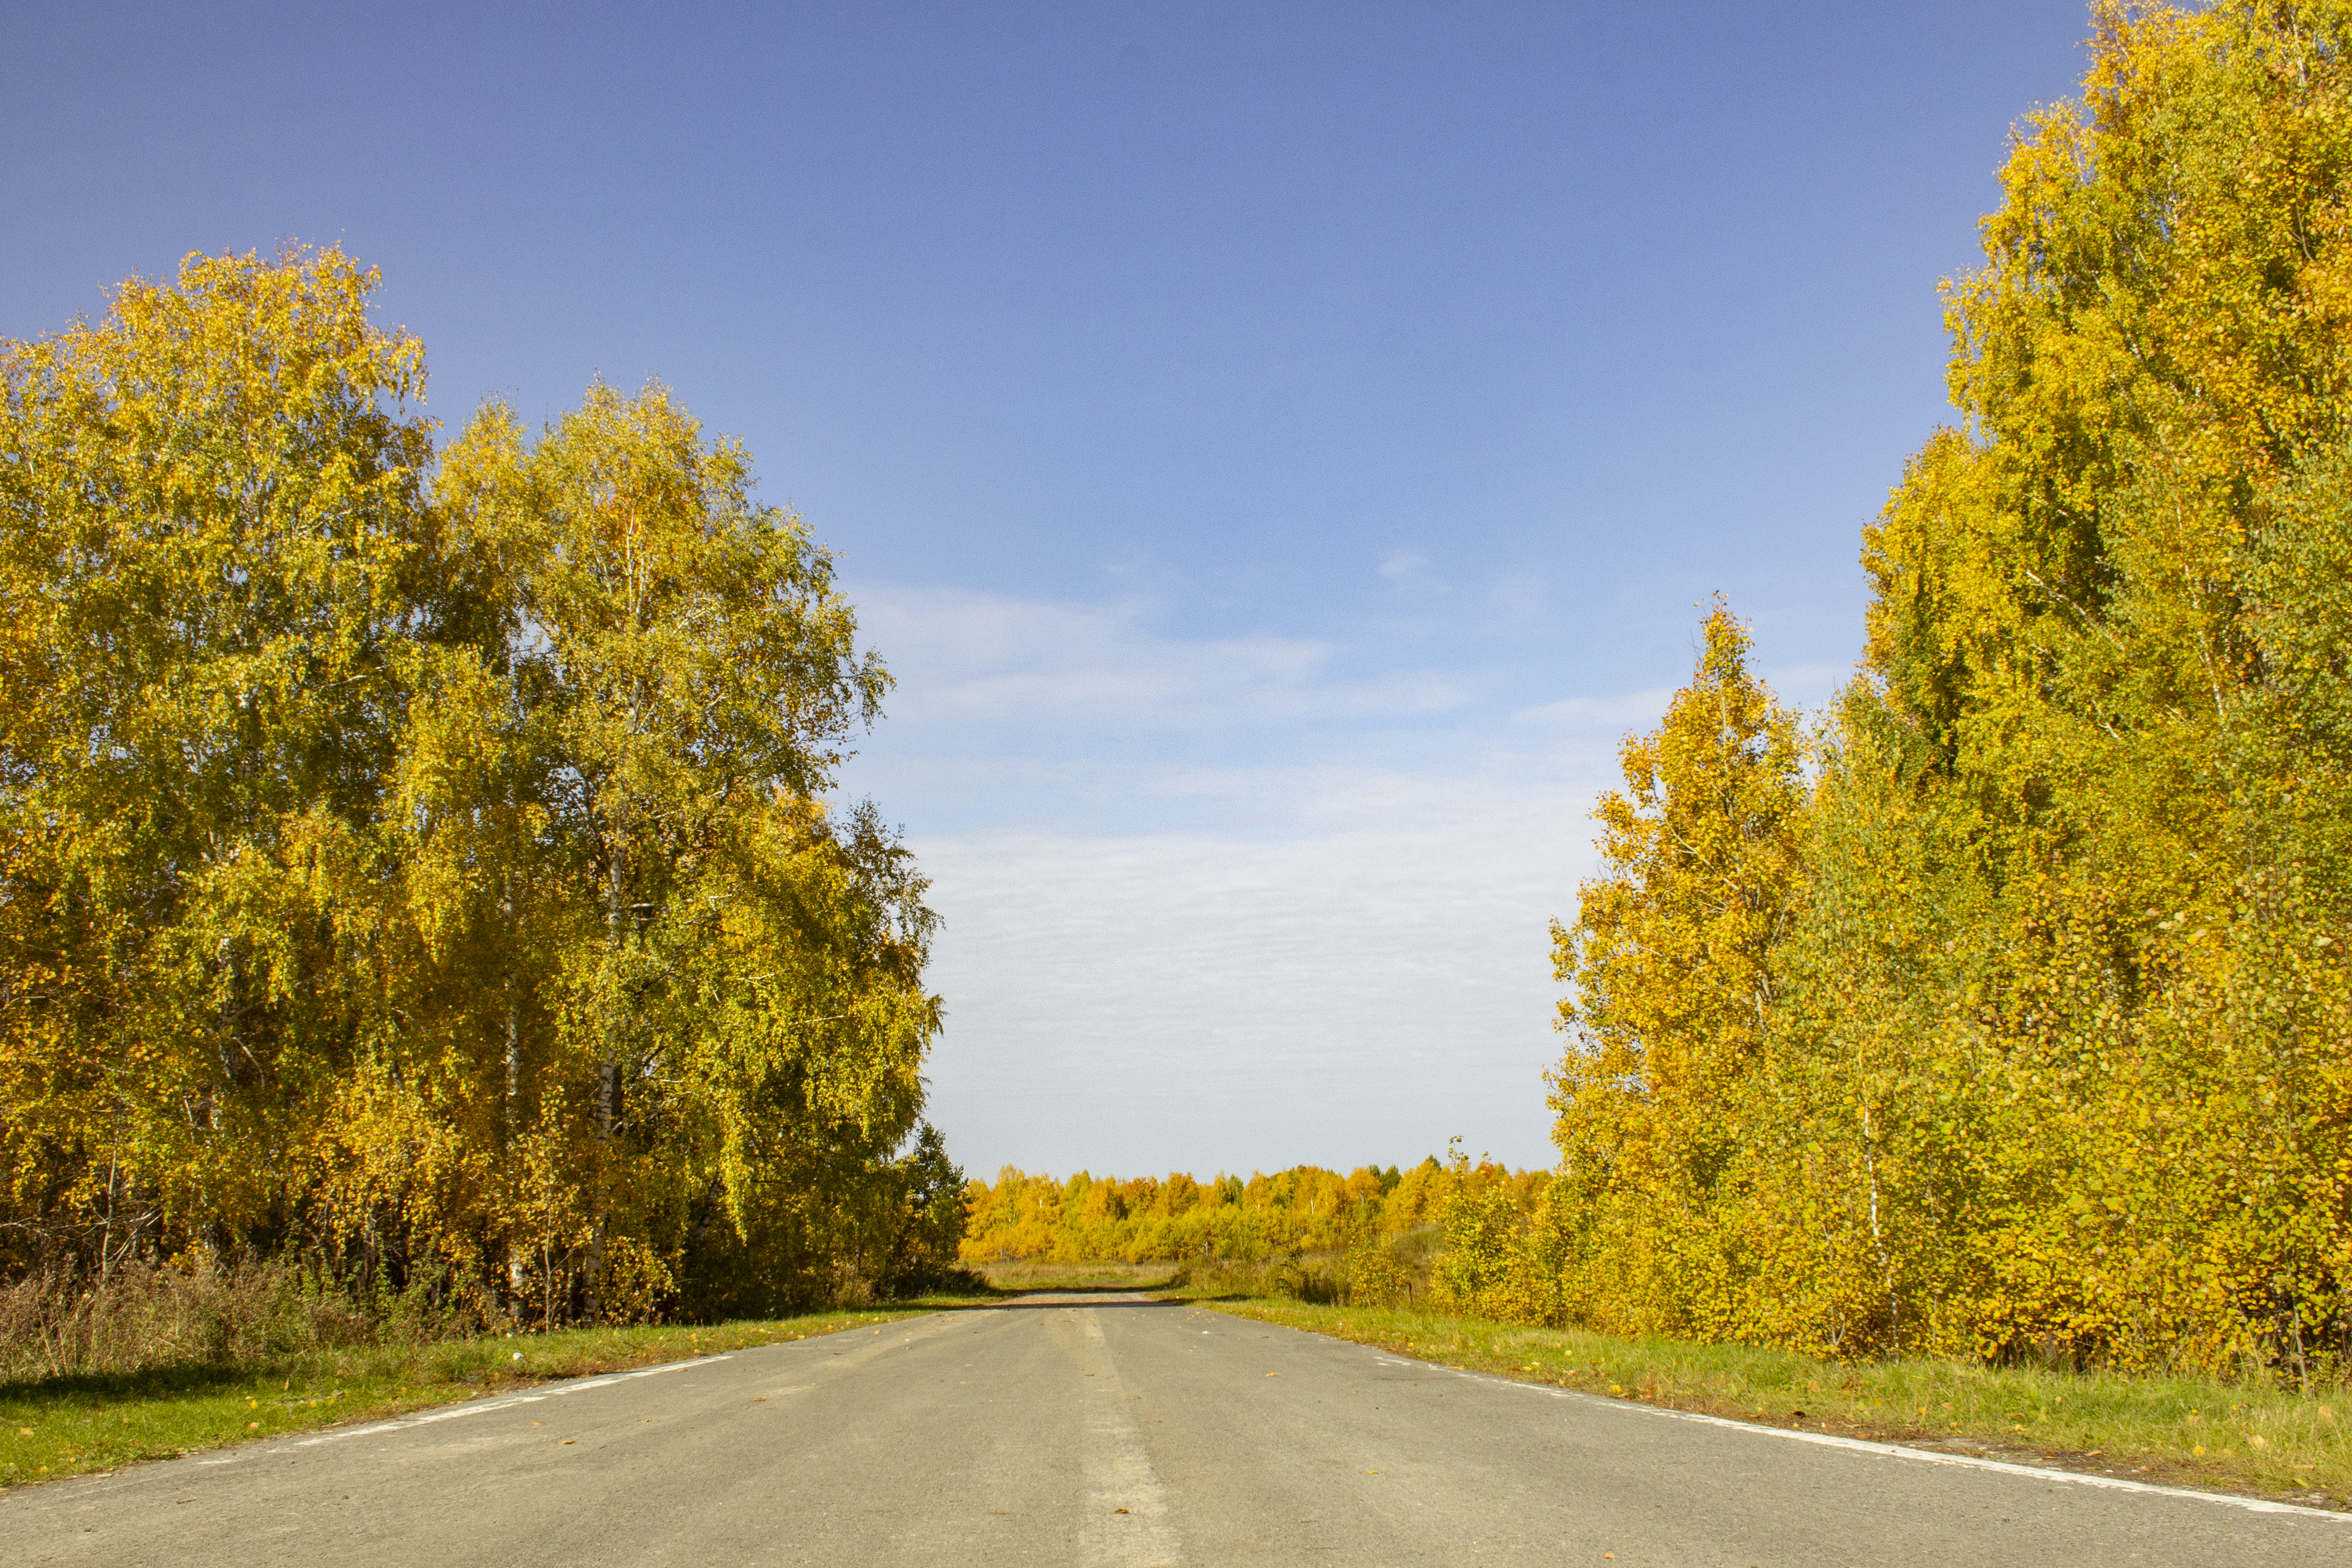
autumn, field, grass, trees, landscape, road, tree, natural landscape, nature, yellow, sky, leaf, asphalt, woody plant, thoroughfare, lane, plant, highway, infrastructure, road surface, spring, deciduous, road trip, sunlight, temperate broadleaf and mixed forest, rural area, branch, cloud, American larch, state park, nonbuilding structure